NGC 4526

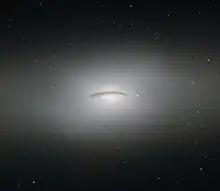
Wider Hubble Space Telescope image showing the envelope of more distant orbiting stars

The galaxy is seen nearly edge-on. The morphological classification is SAB(s)0°, which indicates a lenticular structure with a weak bar across the center and pure spiral arms without a ring. It belongs to the Virgo Cluster and is one of the brightest known lenticular galaxies.